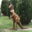
Label: kangaroo